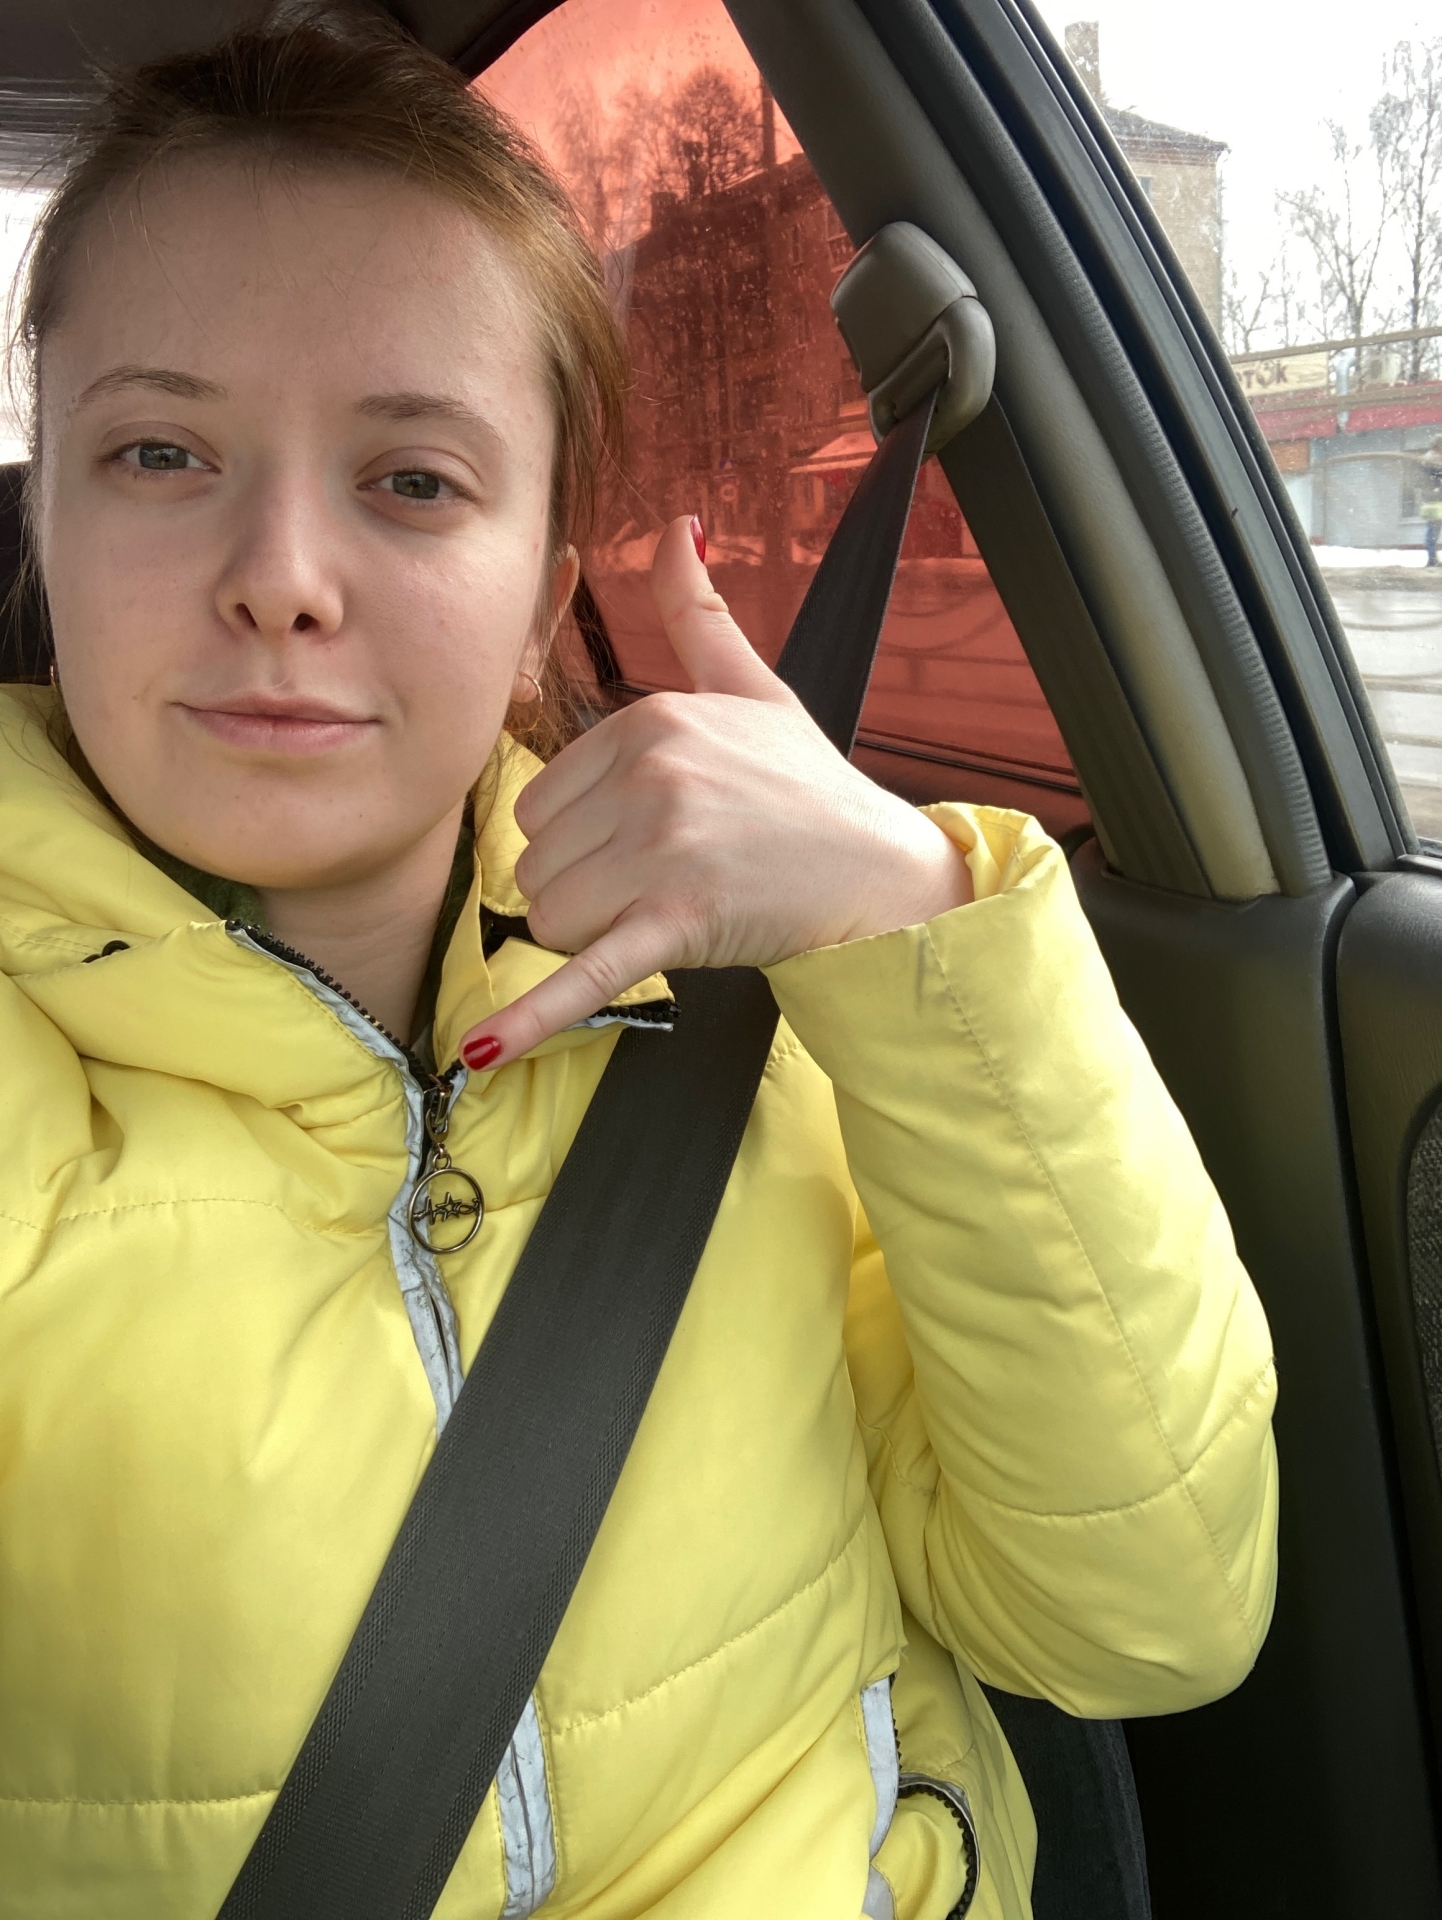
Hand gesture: call